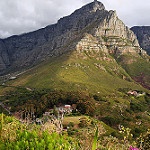
Label: mountain